Air Panama

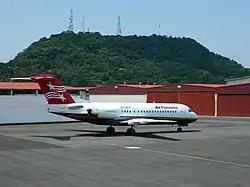
A former Air Panama Fokker 70 parked at Albrook Airport in 2011

The airline was founded in 1980 as PARSA, though certain services were operated as Turismo Aéreo. At the time of its startup, Panama had been ruled by a military dictatorship government since 1968, but together with Aeroperlas, the company became one of the biggest and most prominent airlines in the country. On 20 December 1989, in the wake of the United States invasion of Panama, two Britten-Norman Islander aircraft owned by PARSA were damaged beyond repair in fighting action. Despite this, the airline expanded rapidly to other destinations around Panama and Costa Rica during the 1990s, and began to acquire newer aircraft.